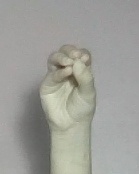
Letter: ha